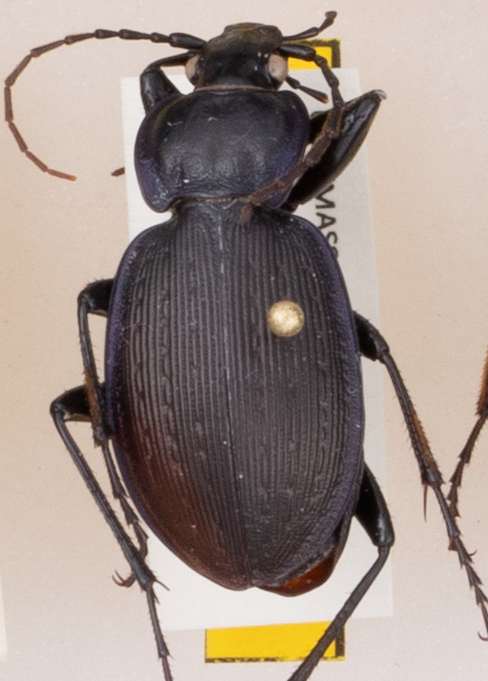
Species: Carabus goryi
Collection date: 2018-07-31
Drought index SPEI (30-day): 1.216
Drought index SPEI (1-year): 0.63
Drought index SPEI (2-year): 0.132